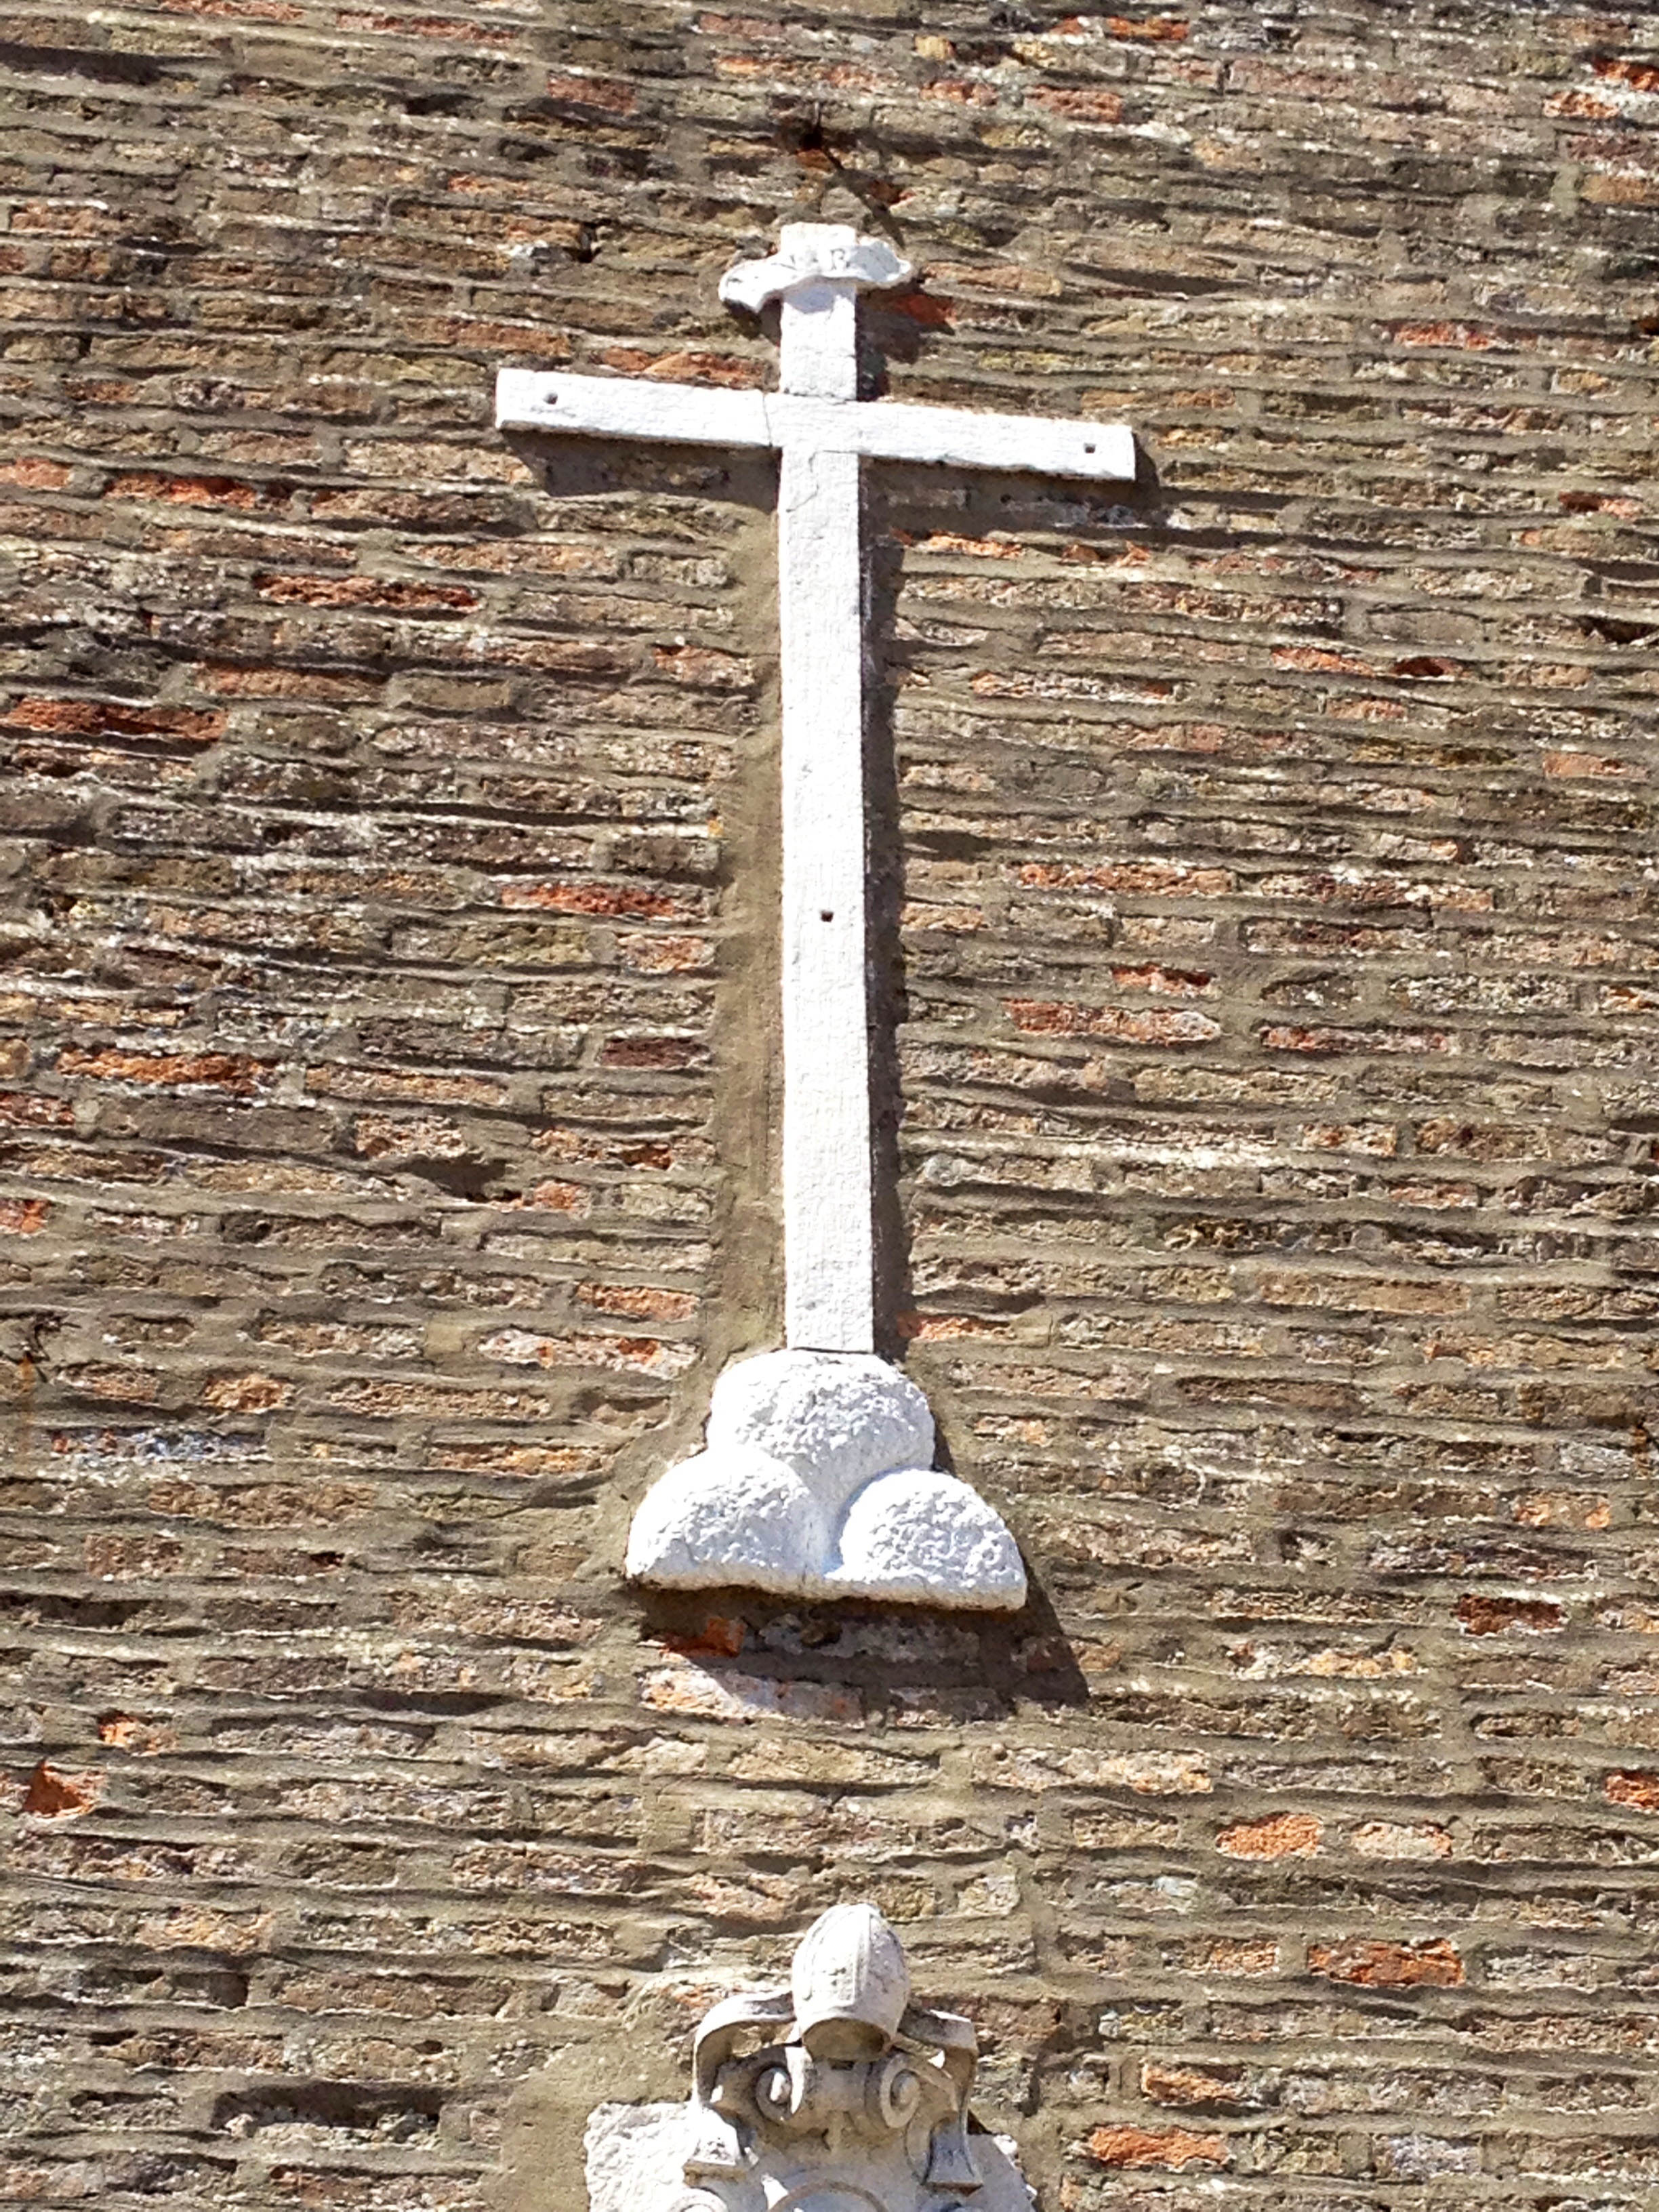
rock, wood, white, wall, stone, monument, village, symbol, italy, church, cross, bible, catholic, christ, faith, holy, god, stele, ancient history